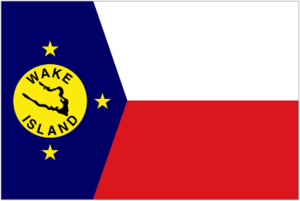
Wake est un atoll situé dans le nord de l'océan Pacifique, à 1 442 km au nord-nord-ouest de Delap-Uliga-Darrit, la capitale des îles Marshall, et à 2 267 km à l'est-nord-est de Saipan, soit à un peu plus du tiers du chemin reliant l'île mariannaise à Maui, aux îles Hawaï. Il fait partie des îles mineures éloignées des États-Unis et il est sous responsabilité des États-Unis en tant que territoire non-incorporé et non-organisé. Wake est revendiqué par les îles Marshall.